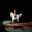
Label: horse